Battles of Saratoga

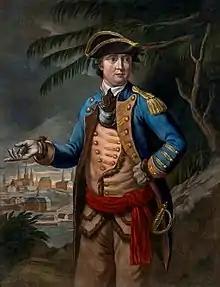
Benedict Arnold portrait by Thomas Hart

Unknown to either side at Saratoga, General Lincoln and Colonel John Brown had staged an attack against the British position at Fort Ticonderoga. Lincoln had collected 2,000 men at Bennington by early September. Brown and a detachment of 500 men captured poorly defended positions between Ticonderoga and Lake George, and then spent several days ineffectually bombarding the fort. These men, and some of the prisoners they freed along the way, were back in the American camp by September 29.